Atmospheric focusing

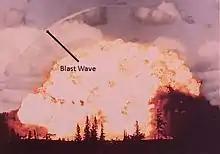
image of an explosion with a labeled shock wave

Atmospheric focusing is a type of wave interaction causing shock waves to affect areas at a greater distance than otherwise expected. Variations in the atmosphere create distortions in the wavefront by refracting a segment, allowing it to converge at certain points and constructively interfere. In the case of destructive shock waves, this may result in areas of damage far beyond the theoretical extent of its blast effect. Examples of this are seen during supersonic booms, large extraterrestrial impacts from objects like meteors, and nuclear explosions.